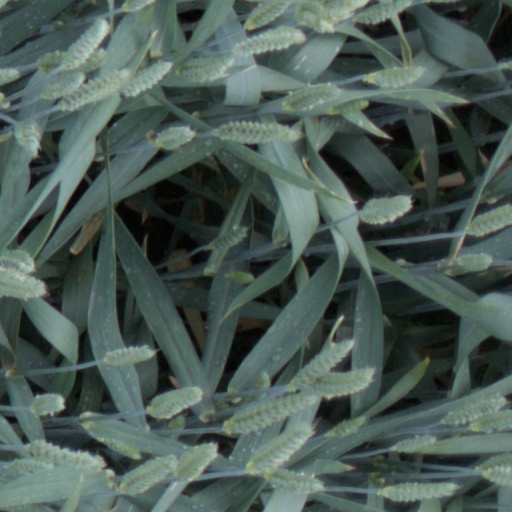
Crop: wheat